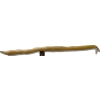
Label: bean_pod